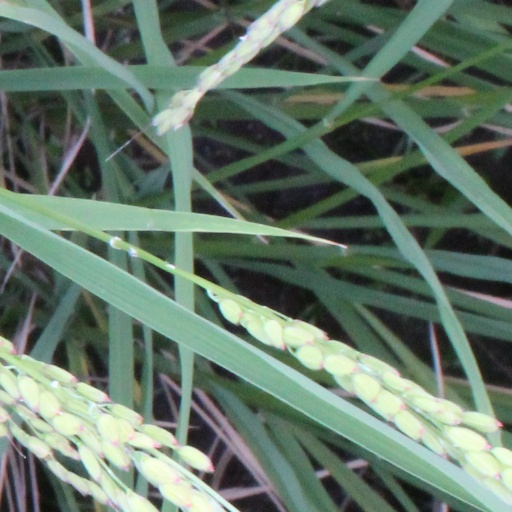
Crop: rice